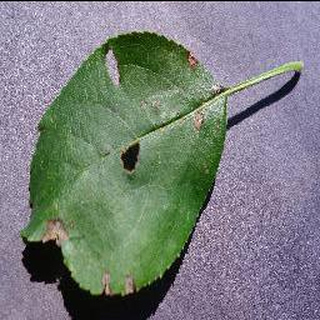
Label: apple_black_rot